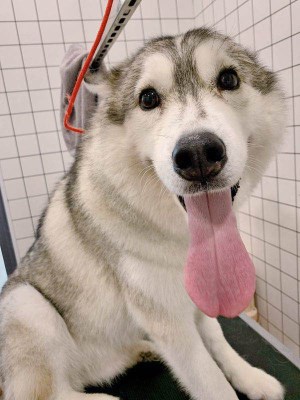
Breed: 1160-n000003-Siberian_husky